Aga Bai Arechyaa 2

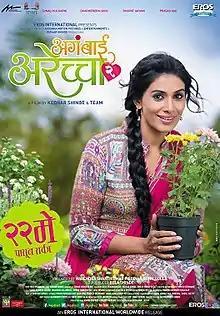

Aga Bai Arechyaa 2 is a 2015 Indian Marathi language film directed and co-written by Kedar Shinde. It is a sequel to the Marathi movie "Aga Bai Arrecha!". The movie was produced by Narendra Firodia, Bela Shende and Sunil Lulla under the banner of Kedar Shinde Productions and Anushka Motion Pictures & Entertainment and was distributed by Eros International. The film features a cast of Sonali Kulkarni, Dharamendra Gohil, Surabhi Hande, Shivraj Waichal, Milind Fatak, Bharat Jadhav, and Prasad Oak, with Siddharth Jadhav making a special appearance. The movie was released worldwide on 22 May 2015.